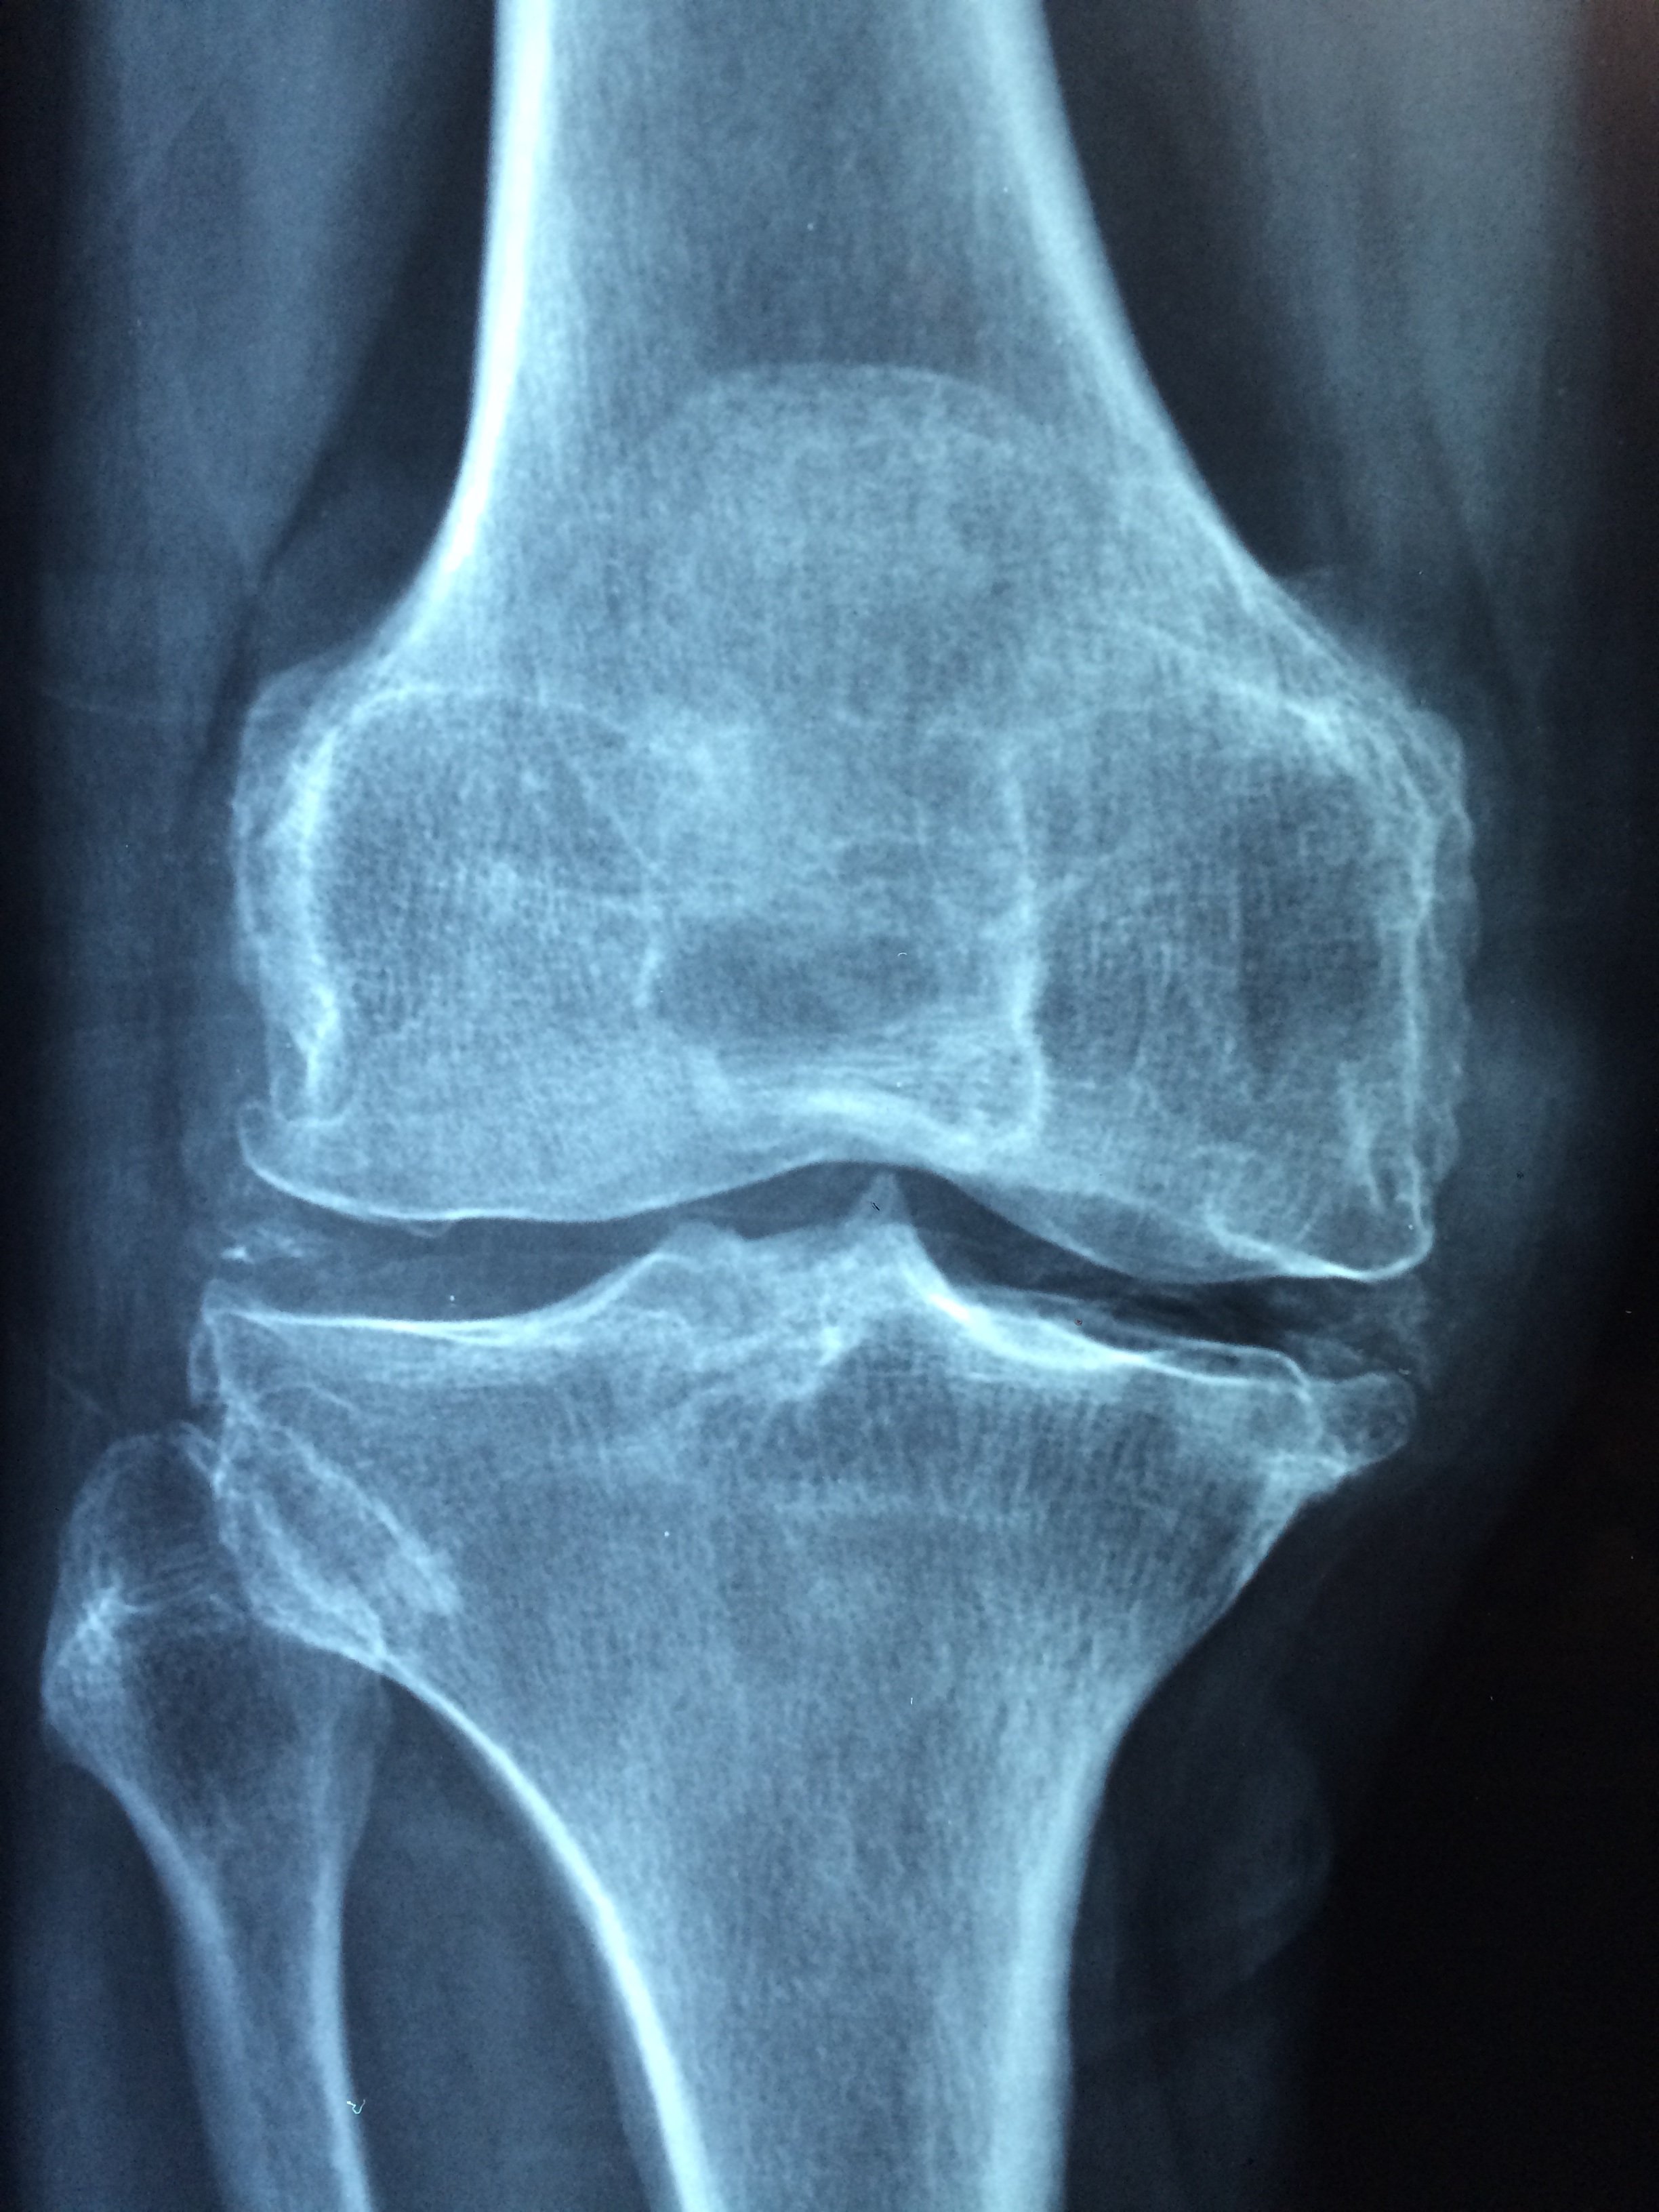
hand, trunk, old, leg, human, care, medicine, arm, health, muscle, bone, chest, human body, nose, x, pain, skeleton, anatomy, organ, knee, injury, medical, painful, joint, disease, x ray, arthritis, diagnosis, knee pain, jaw, anatomical, skeletal, sense, rheumatism, inflammation, osteoarthritis, joint pain, cartilage, osteoporosis, radiology, radiography, medical radiography